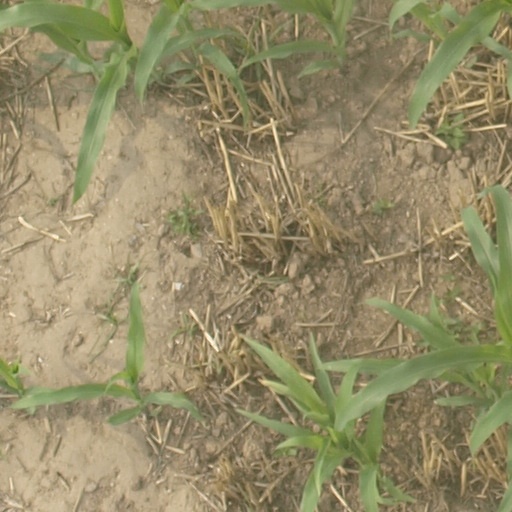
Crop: maize; corn